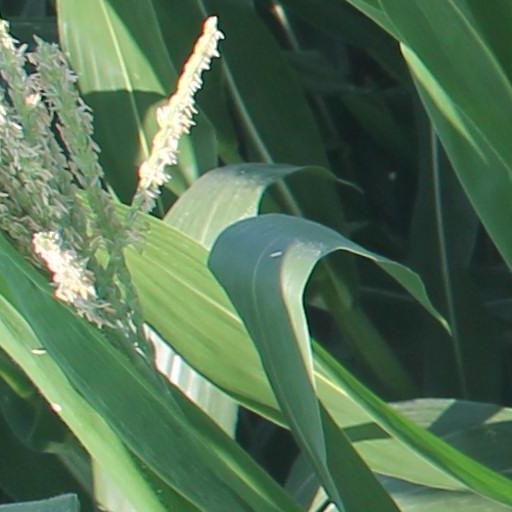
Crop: maize; corn